Lancaster and Preston Junction Railway

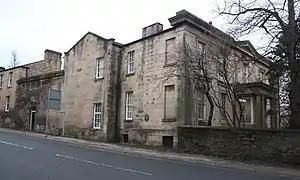
The L&PJR's Lancaster terminus is now part of the city's hospital

As the railway network of Great Britain developed, a line connecting the north-west of England to Scotland was suggested by Joseph Locke in 1835. The North Union Railway was authorised in 1834, taking up unused powers to build a line to Preston from the south. This aroused considerable interest in Lancaster where a railway connection was thought highly desirable. At a public meeting on 12 April 1836 it was agreed to build a line between Lancaster and Preston. The NUR connection from Wigan to Preston did not open until 1838.